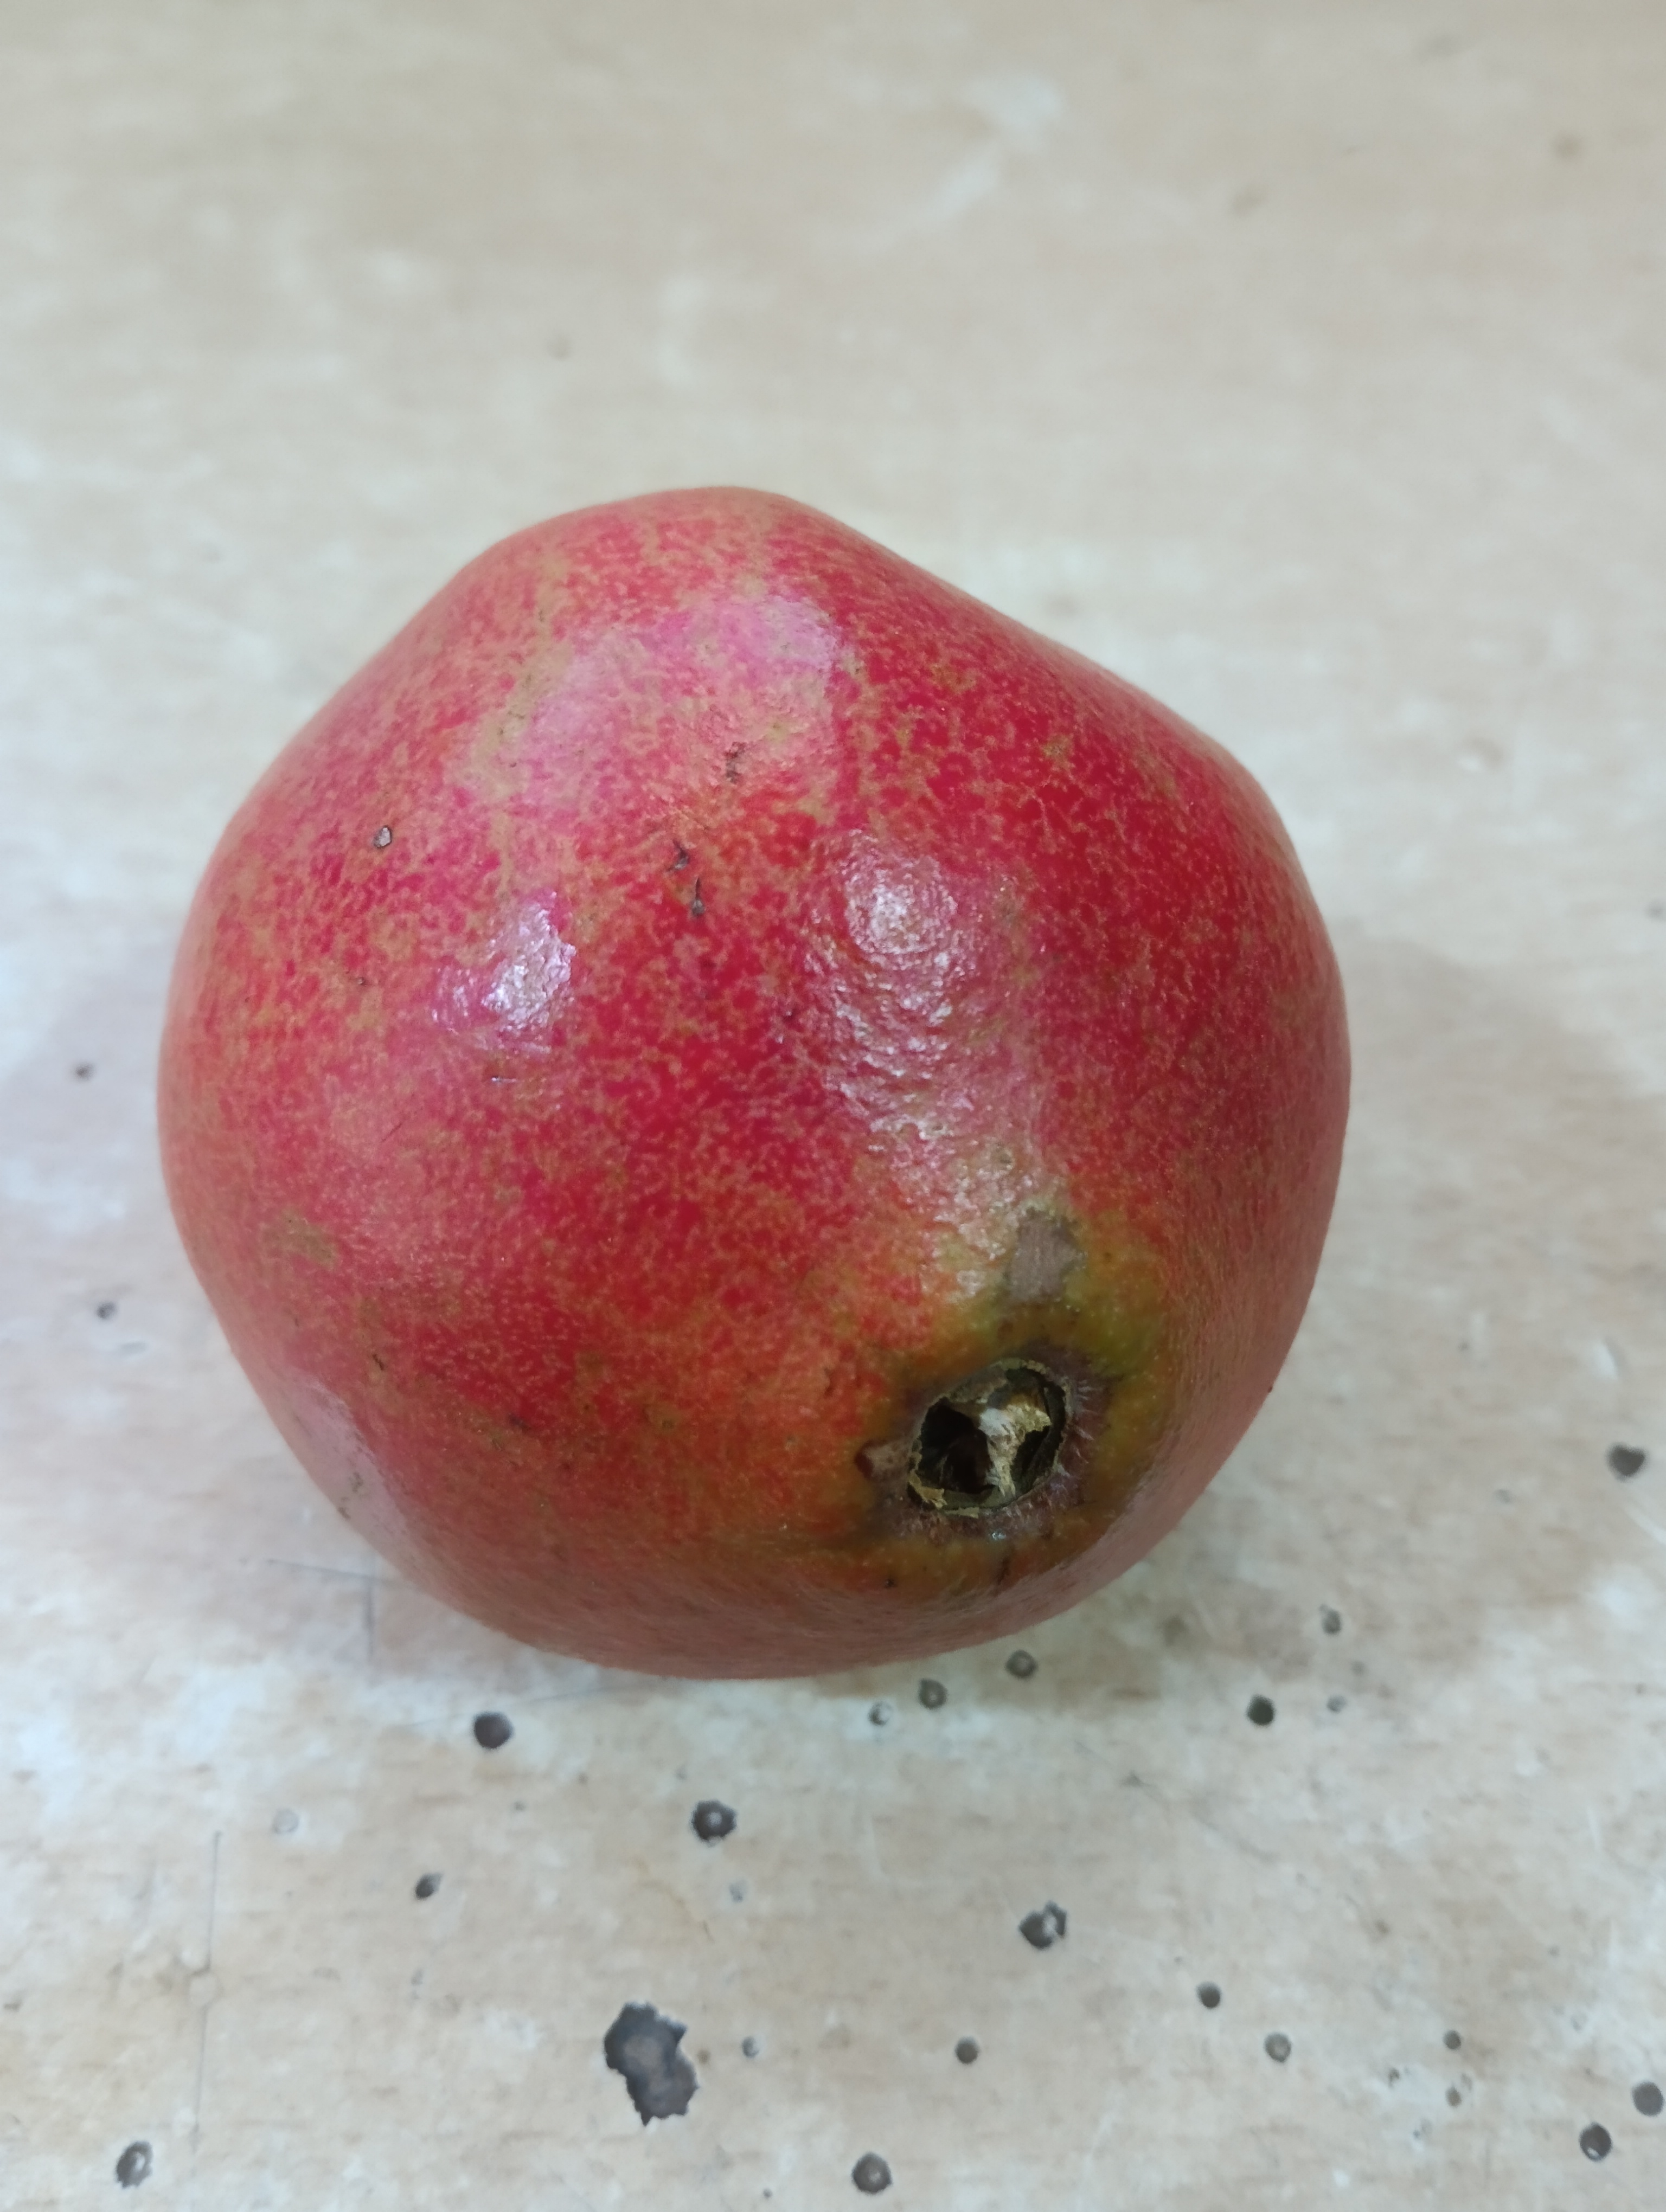
Label: No Defect